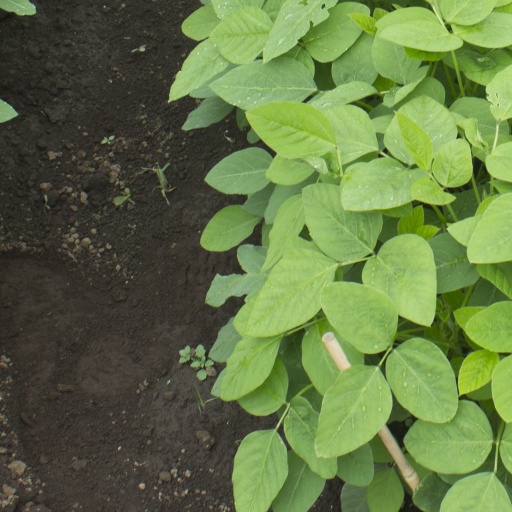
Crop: soybean